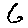
Label: 6